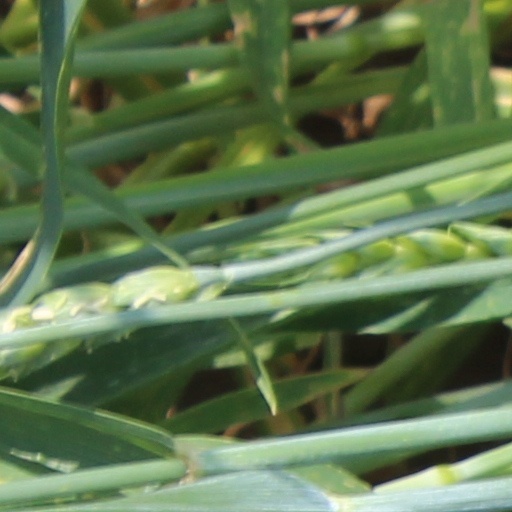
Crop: wheat